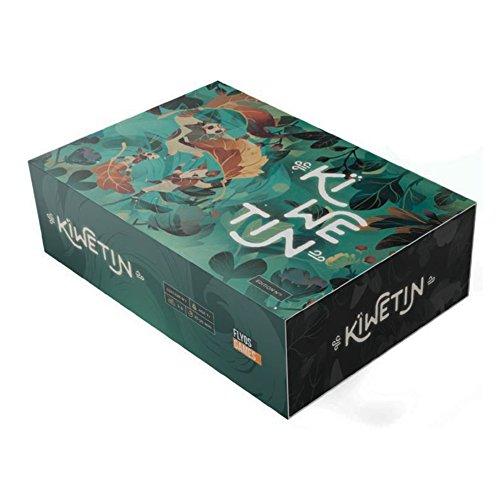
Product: Flyos Games Kiwetin, Various
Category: Toys & Games | Games & Accessories | Card Games | Standard Playing Card Decks
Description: Simple and fast playing game.
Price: $24.99
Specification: ProductDimensions:5.7x9.6x2.6inches|ItemWeight:1.23pounds|ShippingWeight:1.23pounds(Viewshippingratesandpolicies)|ASIN:B07813C6QX|Itemmodelnumber:KBG01|Manufacturerrecommendedage:14yearsandup